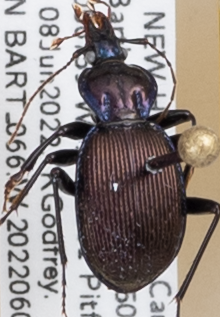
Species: Sphaeroderus canadensis canadensis
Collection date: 2022-06-08
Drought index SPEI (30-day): -0.594
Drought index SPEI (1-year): -0.38
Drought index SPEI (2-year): -1.16